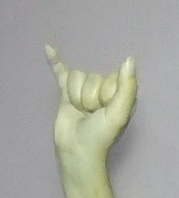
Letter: ya